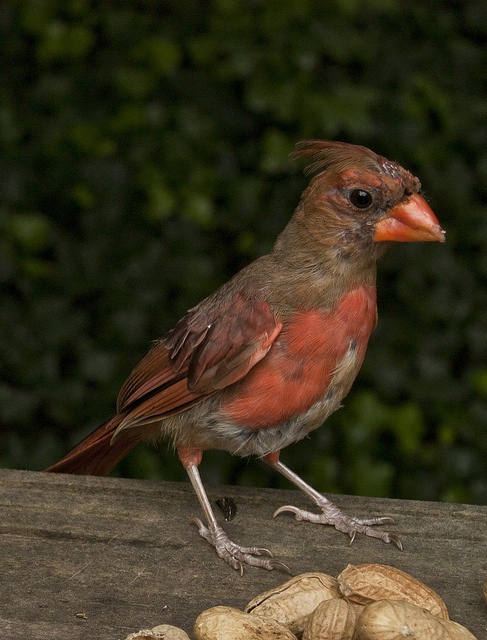
A picture of a red bird that is standing on piece of wood next to peanuts.
A wild brown and redish orange bird standing on a table.
A red and brown bird sitting on top of a wooden board next to a bush.
A beautiful red feathered bird sits next to peanuts on a wood table.
A red bird sitting on a log next to some peanuts.